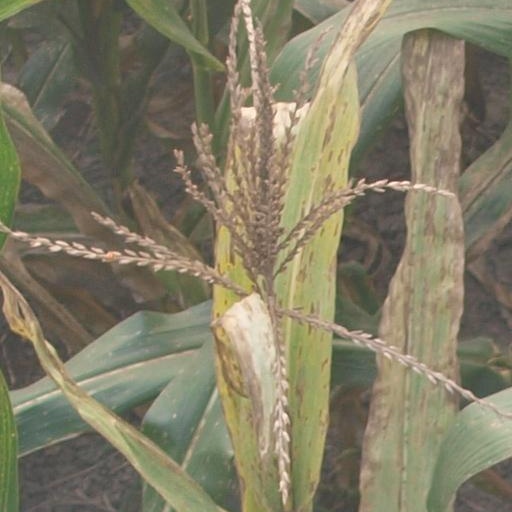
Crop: maize; corn